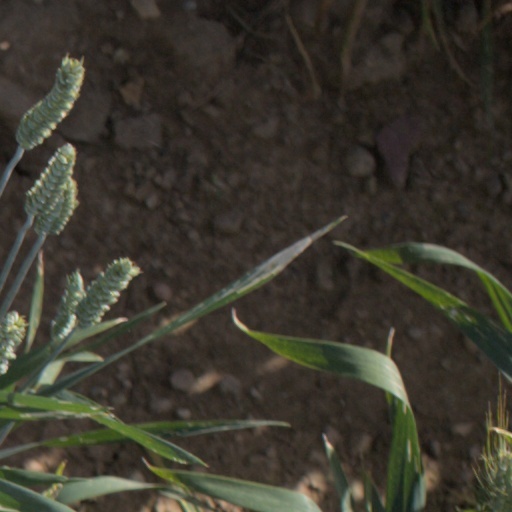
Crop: wheat